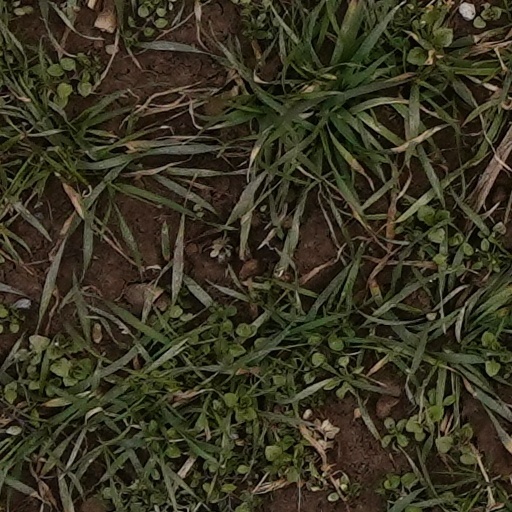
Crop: wheat